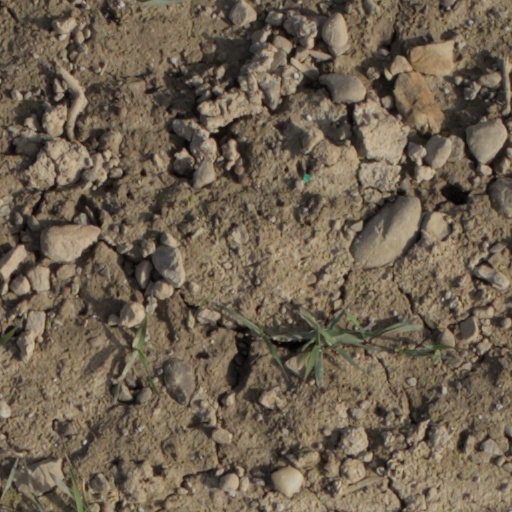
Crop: wheat